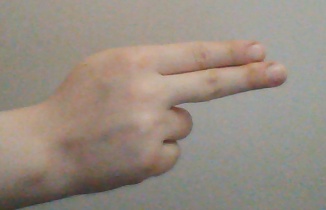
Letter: ain